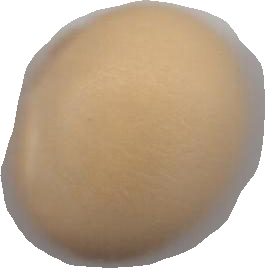
Variety: Grobogan